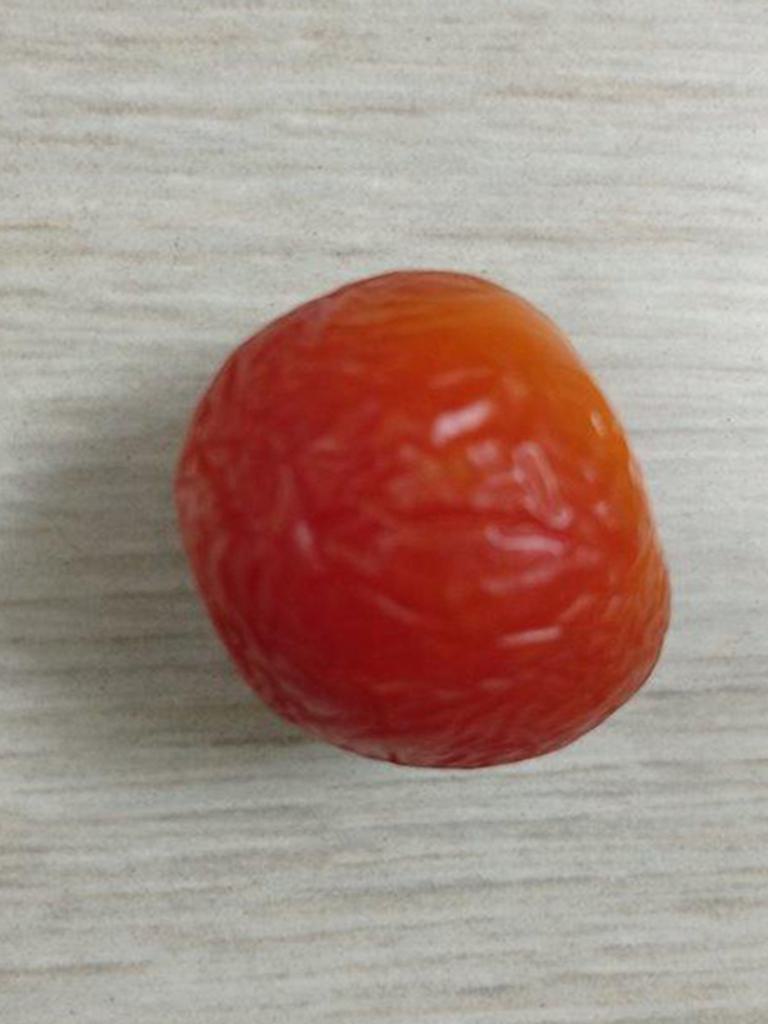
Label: Rotten